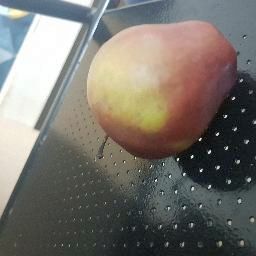
Fruit: Apple
Quality: Good